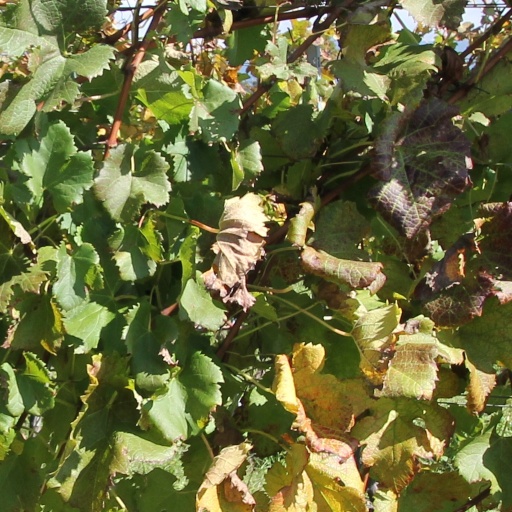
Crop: grape